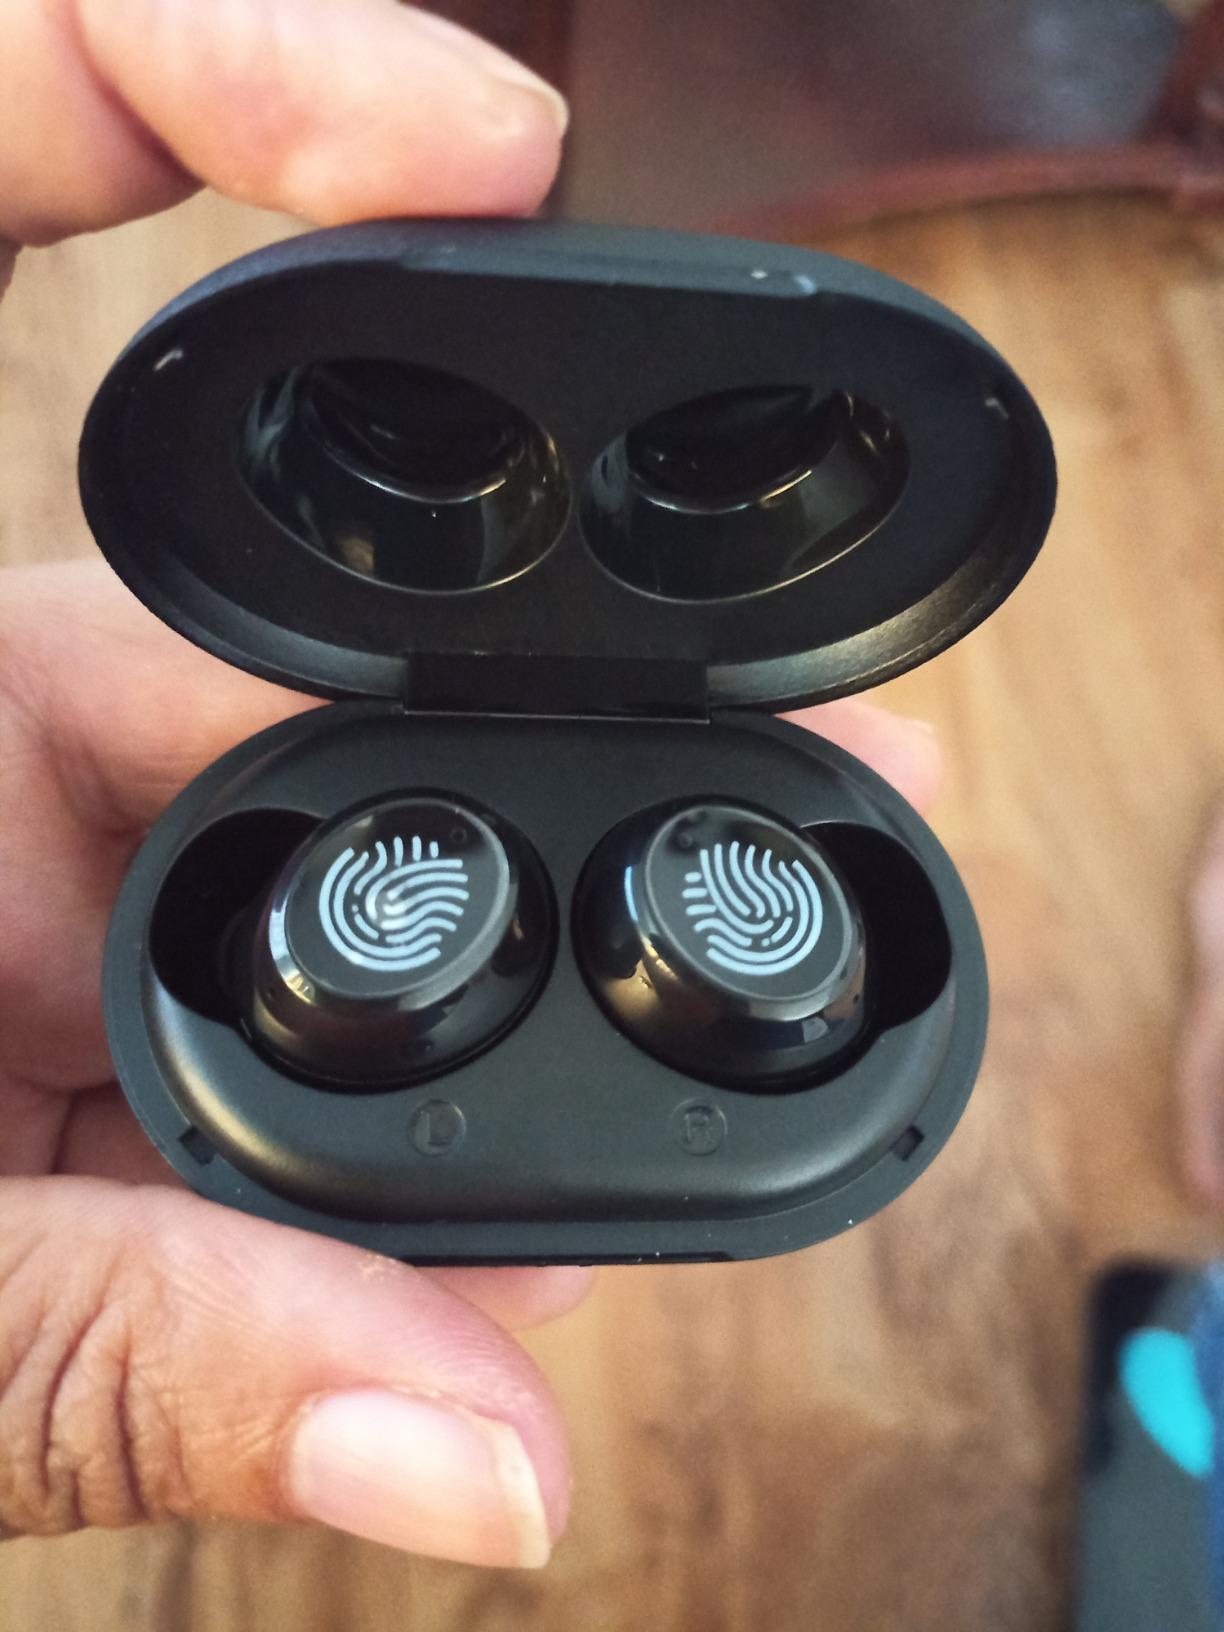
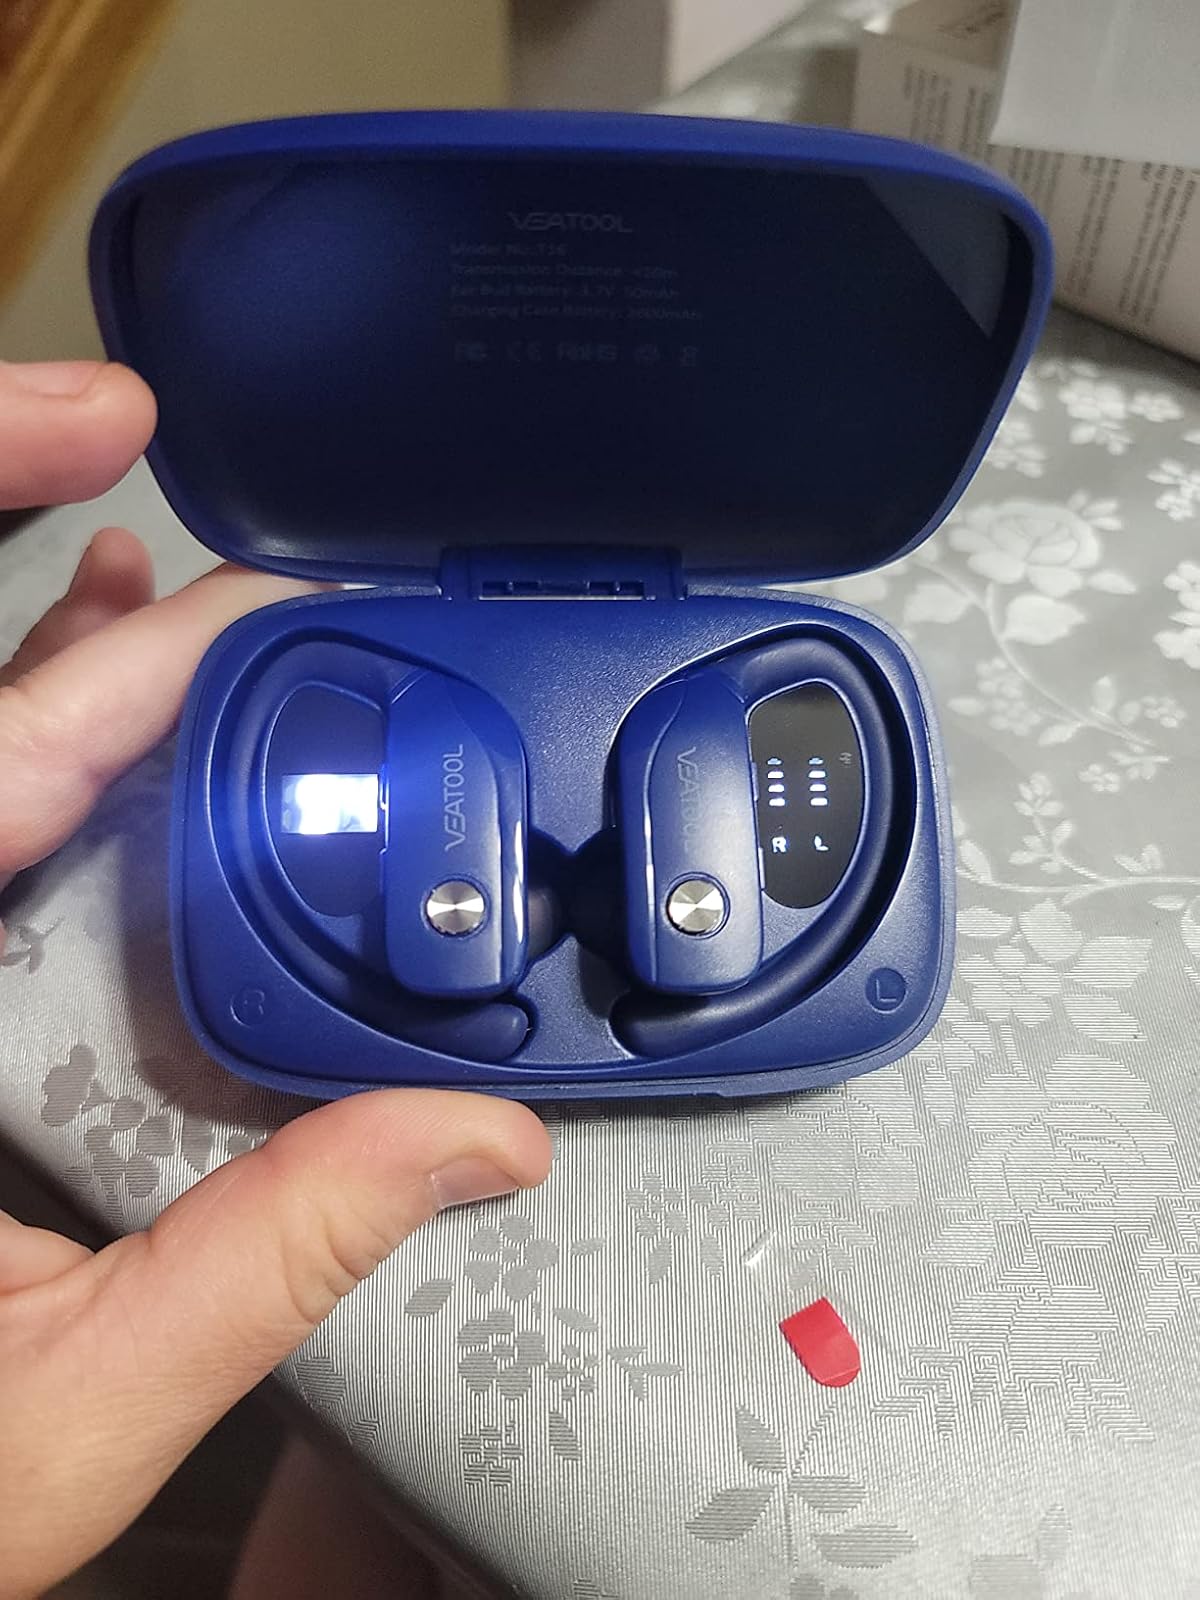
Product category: earbuds
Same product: no